Melchior Falch

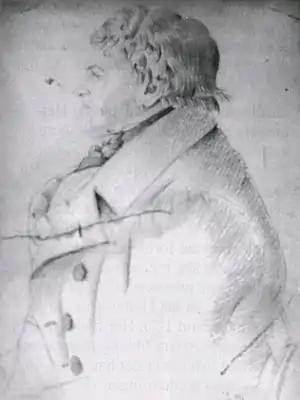
Melchior Falch

Melchior Michaelsen Falch (1720 – September 14, 1791) was a Norwegian jurist and magistrate in the municipality of Sogndal in Sogn og Fjordane, Norway. He was interested in promoting fisheries, and in 1775 he received an award for a work on Norwegian fisheries.